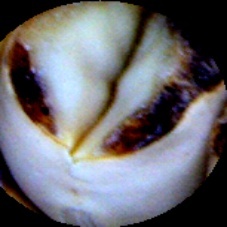
Label: Broken